Mobil

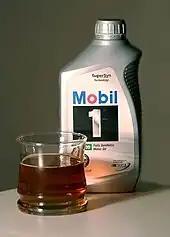
Mobil 1 motoroil bottle

Mobil 1, the successor to the Mobiloil brand, is a brand name of Exxon/ESSO Mobil. It was introduced in 1974 as a Multi-grade 5W20 viscosity synthetic motor oil. The brand now includes multi-grade motor oils, oil filters, synthetic grease, transmission fluids, and gear lubricants. The Esso and Exxon motor oil brands have largely been discontinued.